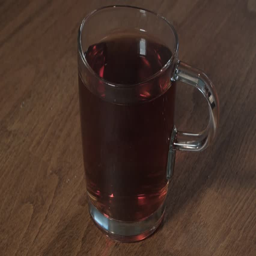
milk pouring into a glass cup of tea